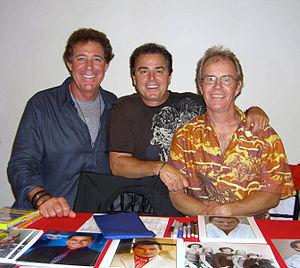
Christopher Anton Knight est un acteur américain, comédien et homme d'affaires. Il est connu pour avoir joué Peter Brady dans la série des années 1970 The Brady Bunch. Il est ensuite devenu un homme d’affaires prospère et a connu une semi-résurgence aux yeux du public suite à ses apparitions à la télévision dans les années 2000. Son père, Edward Knight, était également acteur.